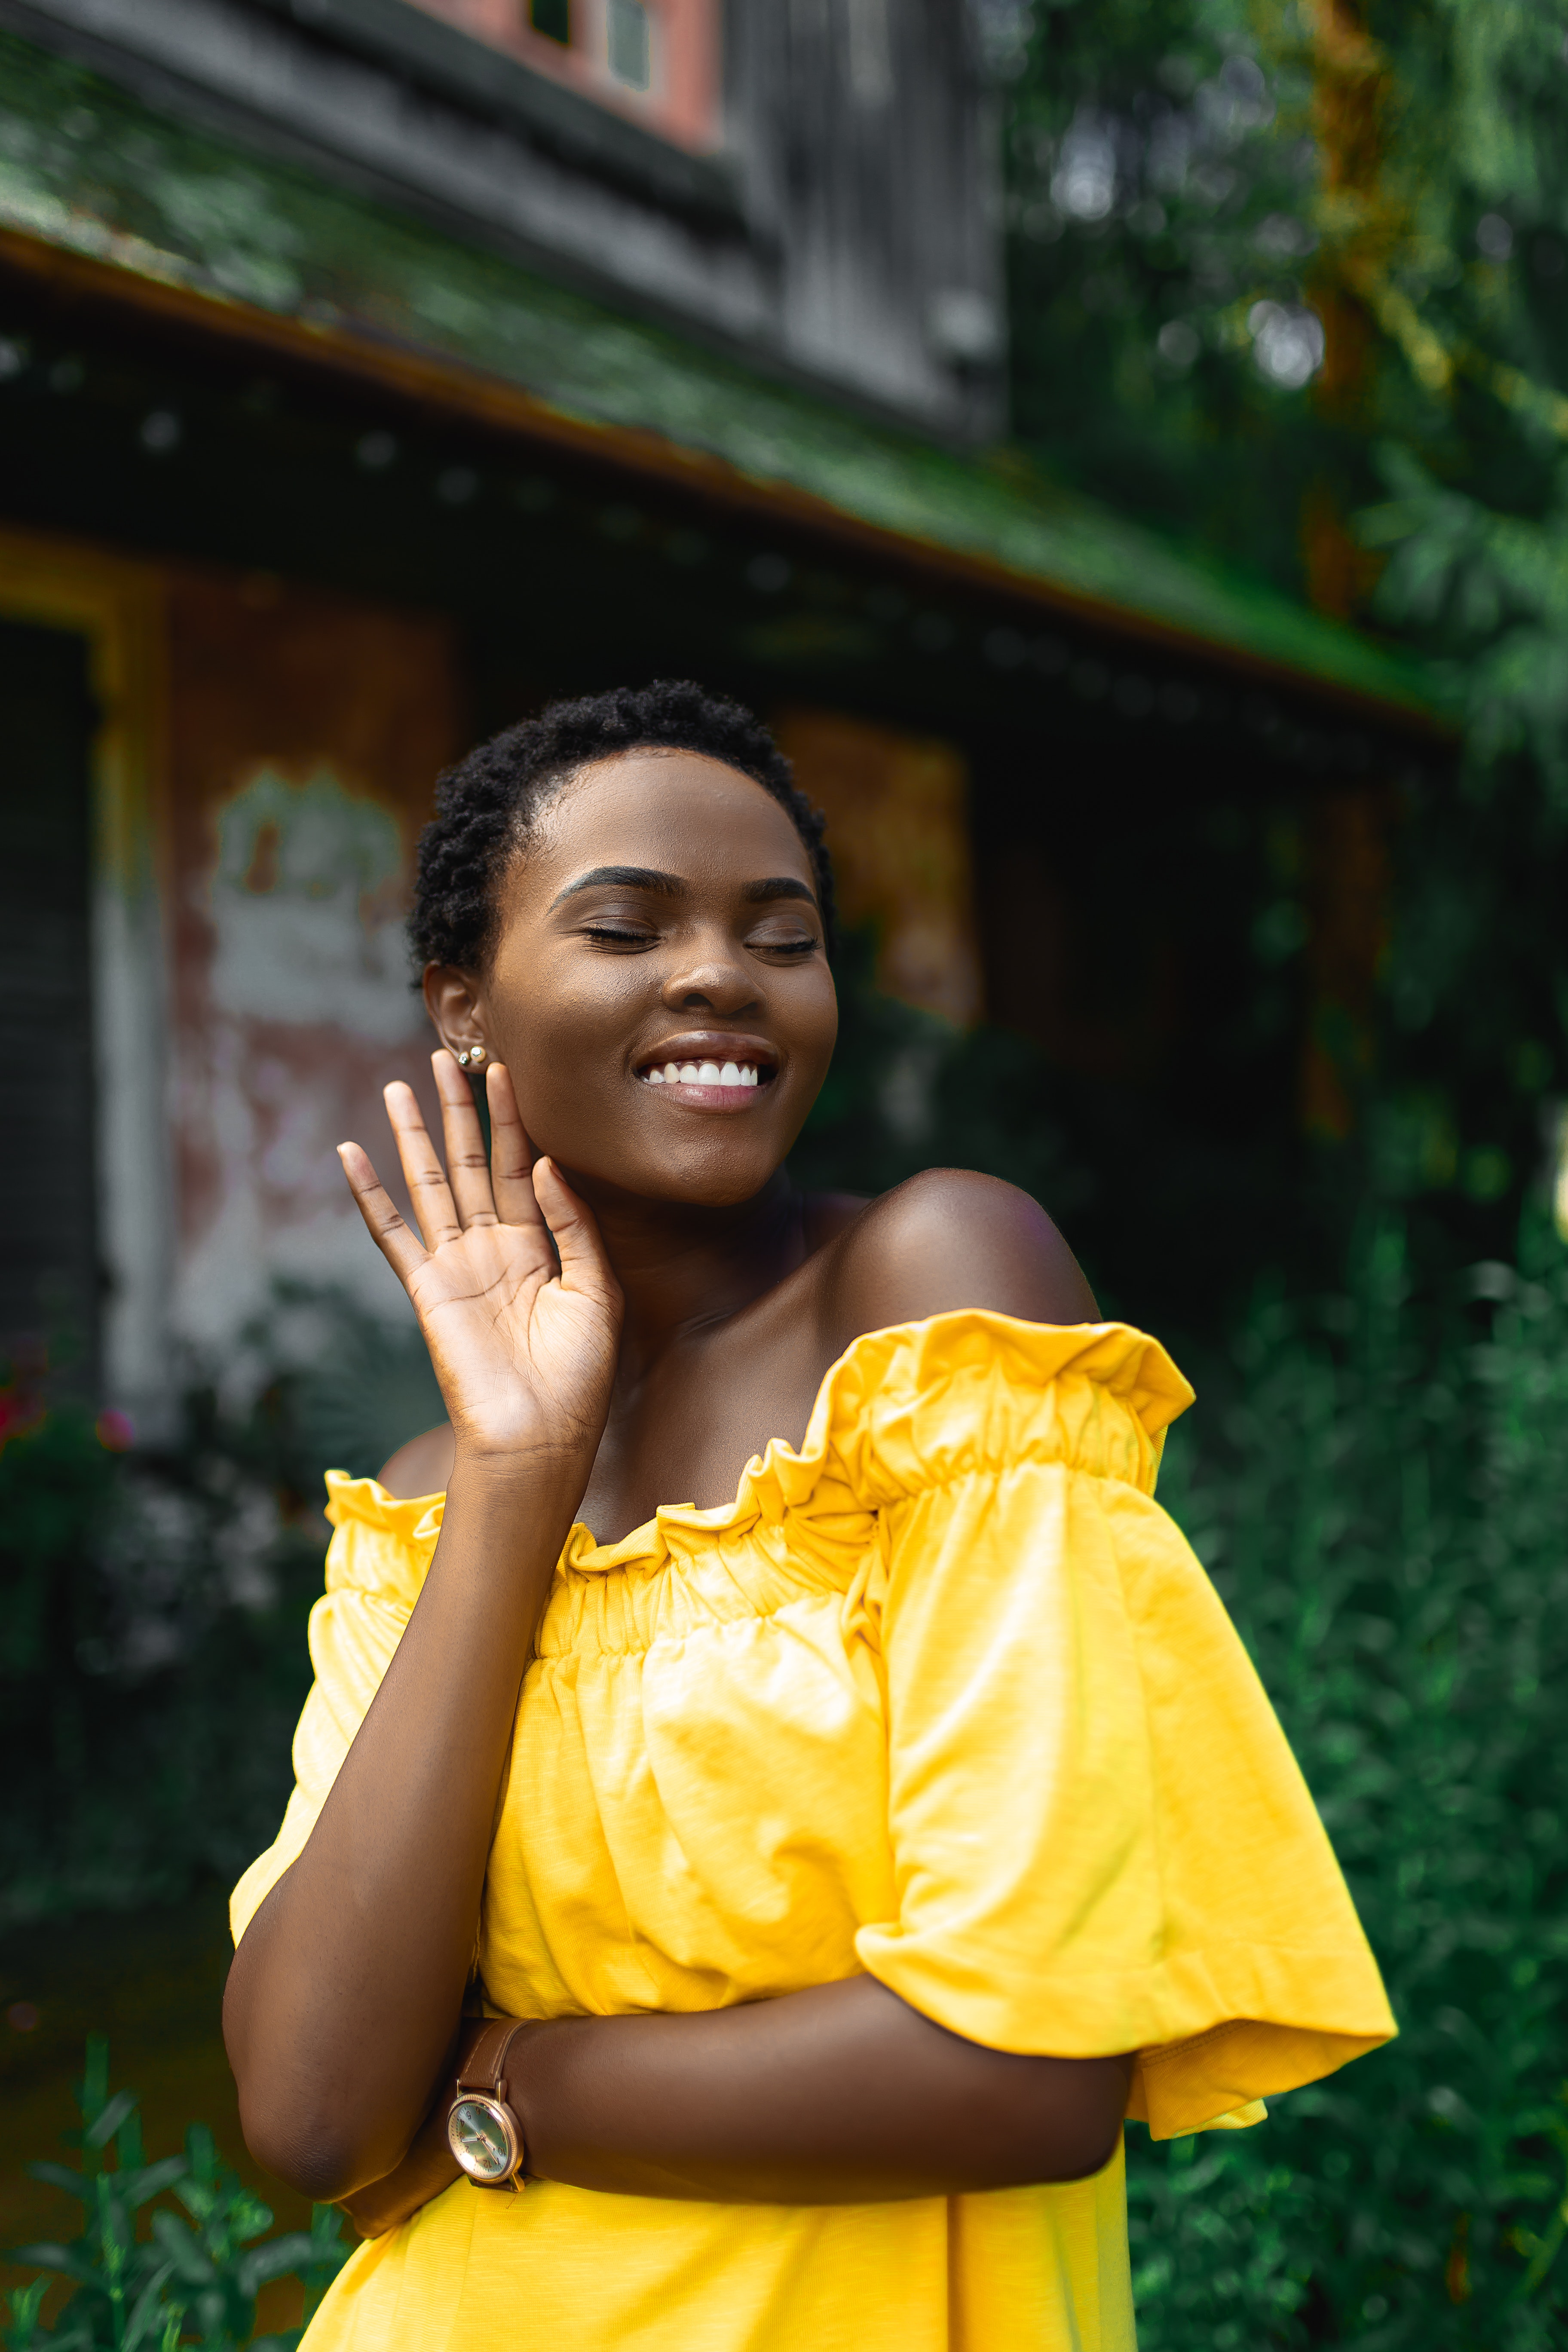
yellow, smile, beauty, happy, photography, temple, photo shoot, sari, tradition, formal wear, black hair